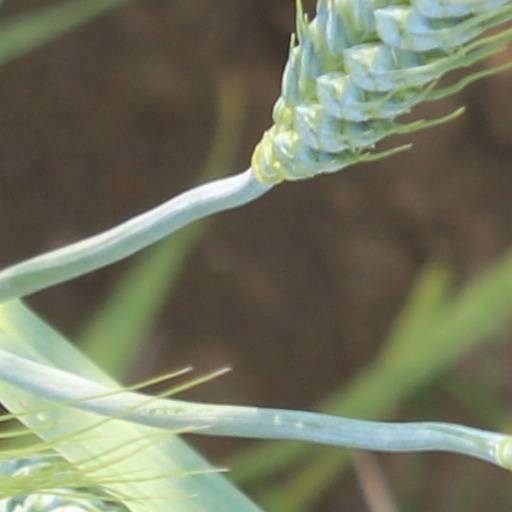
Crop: wheat